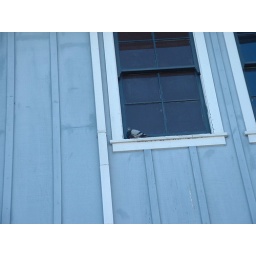
I thought the pigeon sitting in the window was interesting.